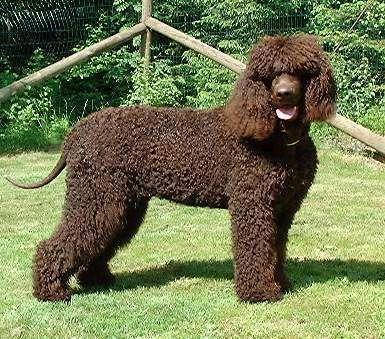
Irish_water_spaniel